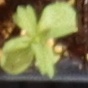
Label: Flax